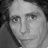
Emotion: neutral